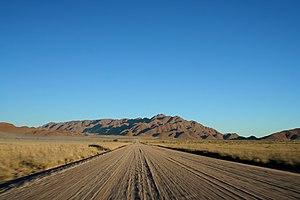
Khomas est l'une des quatorze régions administratives de la Namibie. Sa capitale est Windhoek, qui est également la capitale du pays. La région de Khomas est située au centre géographique de la Namibie et ne possède aucune interface maritime ni aucune frontière avec un autre pays. Les blancs et les métis représentent 46,7 % de la population de Khomas.